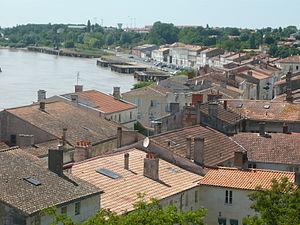
Une autre vue générale sur la ville de Tonnay-Charente depuis le pont suspendu (Charente-Maritime).
Tonnay-Charente est une commune du Sud-Ouest de la France située dans le département de la Charente-Maritime. Ses habitants sont appelés les Tonnacquois et les Tonnacquoises.
Cet article présente les faits historiques notables de la ville de Tonnay-Charente, ville du sud-ouest de la France, située dans le département de la Charente-Maritime, en Saintonge et à la frontière de l'Aunis.